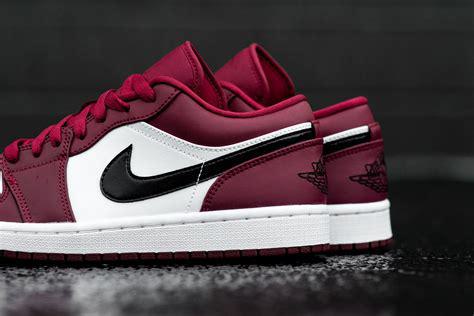
Brand: Jordan
Model: 1